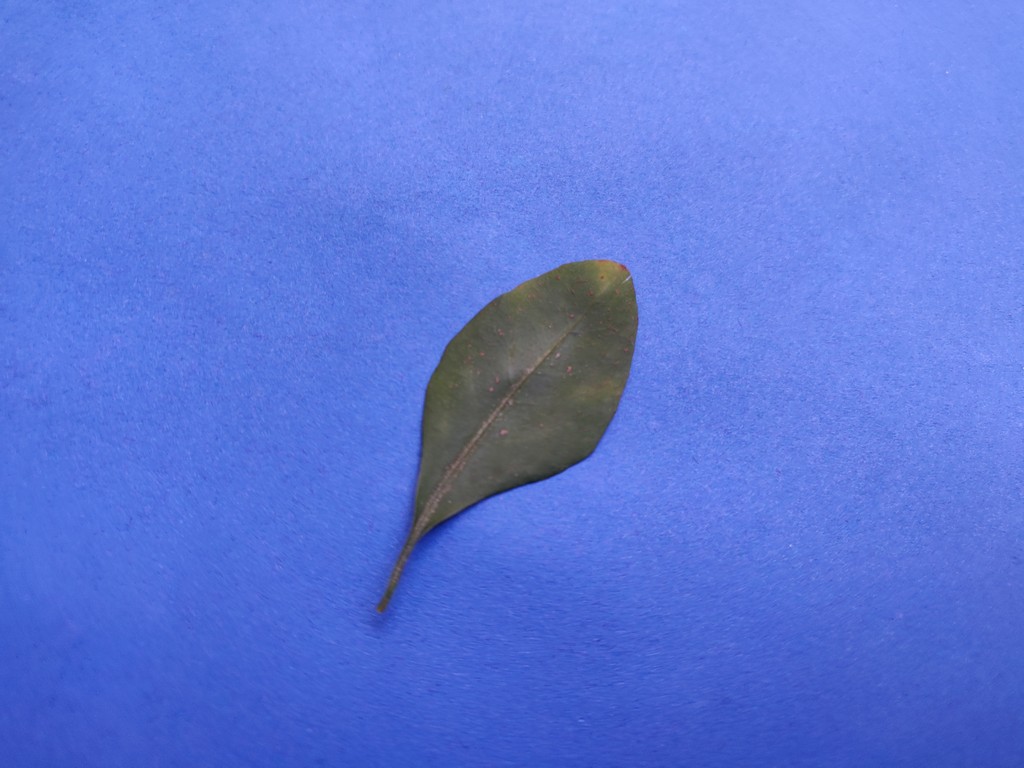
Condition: Unhealthy
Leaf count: single
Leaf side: front